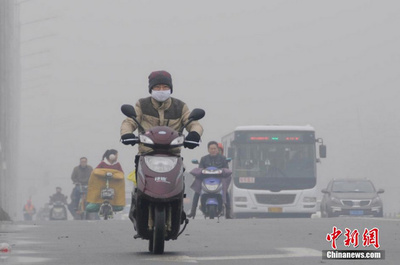
Weather: foggy or hazy